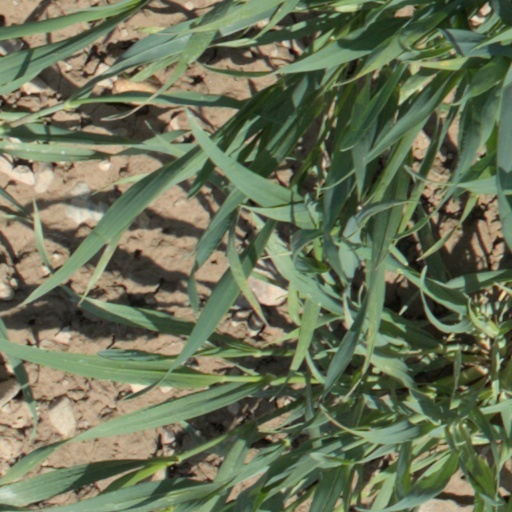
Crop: wheat